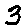
Label: 3